Andrew Jackson

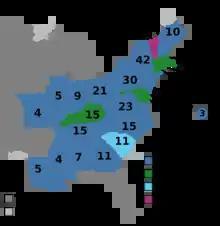
A map of the 1832 presidential election. Blue states were won by Jackson.

Jackson spent much of his time during his first two and a half years in office dealing with what came to be known as the "Petticoat affair" or "Eaton affair". The affair focused on Secretary of War Eaton's wife, Margaret. She had a reputation for being promiscuous, and like Rachel Jackson, she was accused of adultery. She and Eaton had been close before her first husband John Timberlake died, and they married nine months after his death. With the exception of Barry's wife Catherine, the cabinet members' wives followed the lead of Vice-president Calhoun's wife Floride and refused to socialize with the Eatons. Though Jackson defended Margaret, her presence split the cabinet, which had been so ineffective that he rarely called it into session, and the ongoing disagreement led to its dissolution.